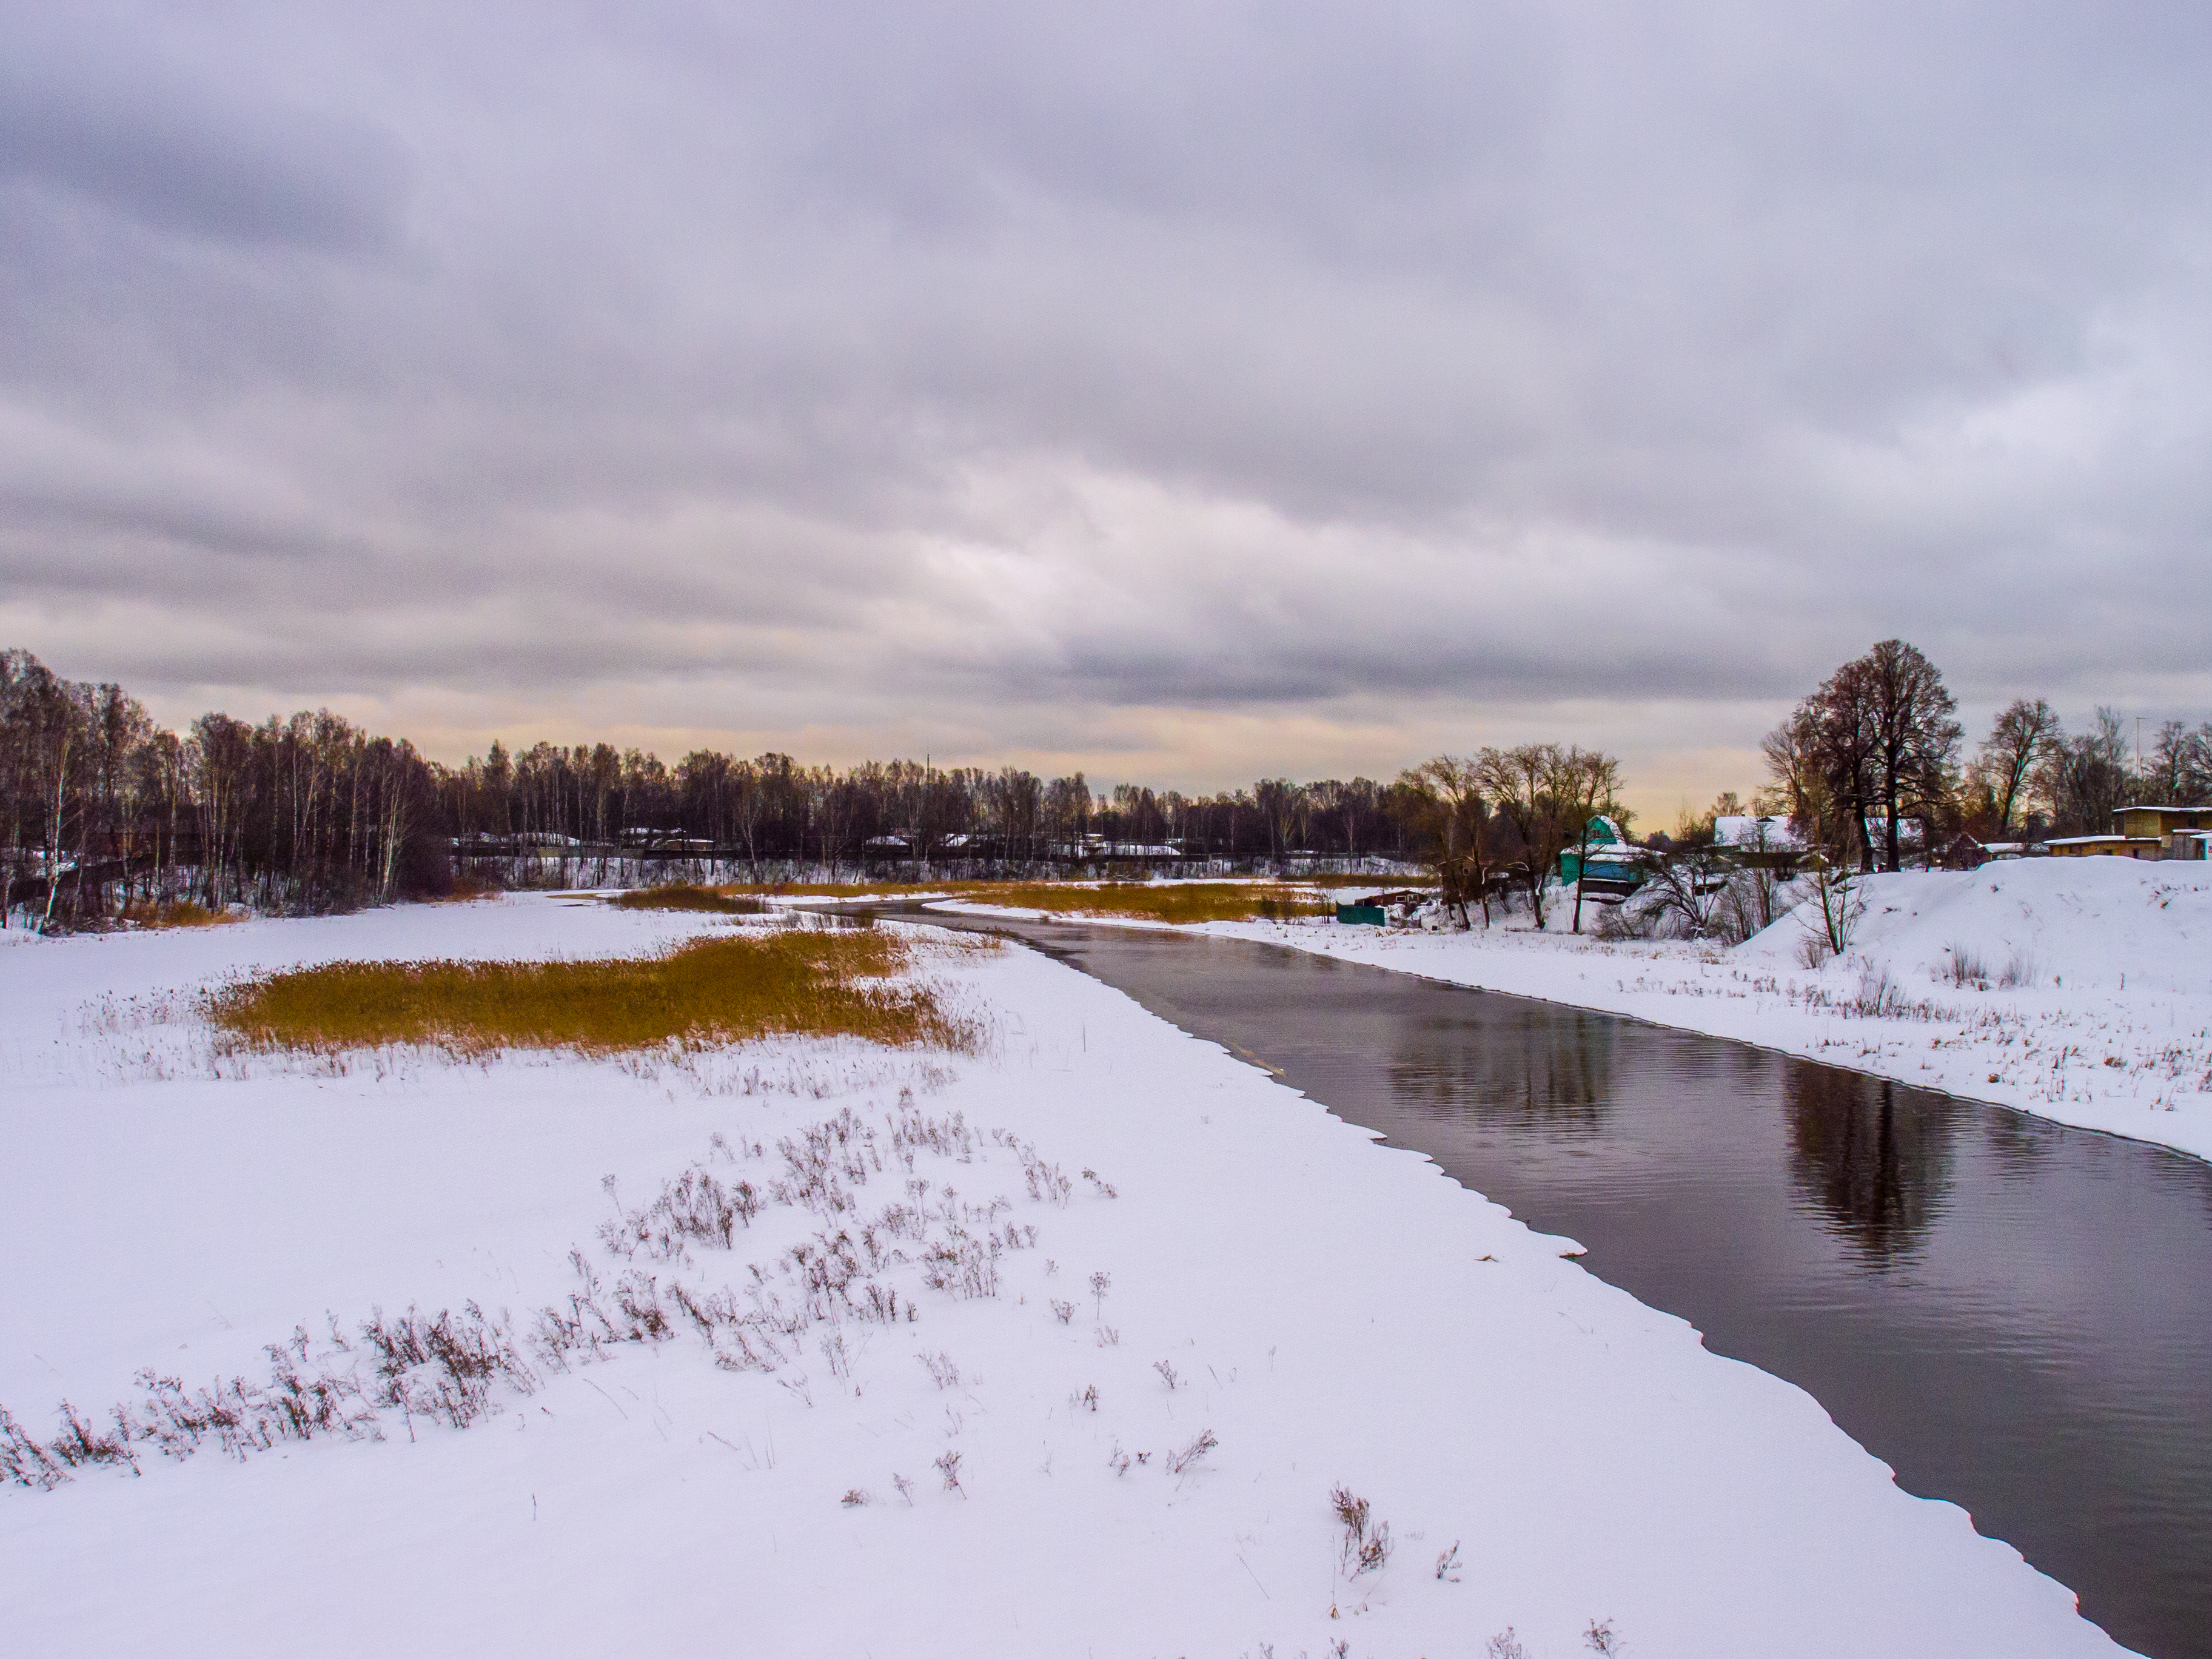
images, cloud, sky, water resources, water, snow, tree, natural landscape, plant, bank, lake, landscape, freezing, horizon, winter, road, fluvial landforms of streams, reservoir, frost, lacustrine plain, reflection, lake district, wetland, evening, loch, channel, floodplain, cumulus, precipitation, grass, hill, grassland, pond, symmetry, inlet, stream